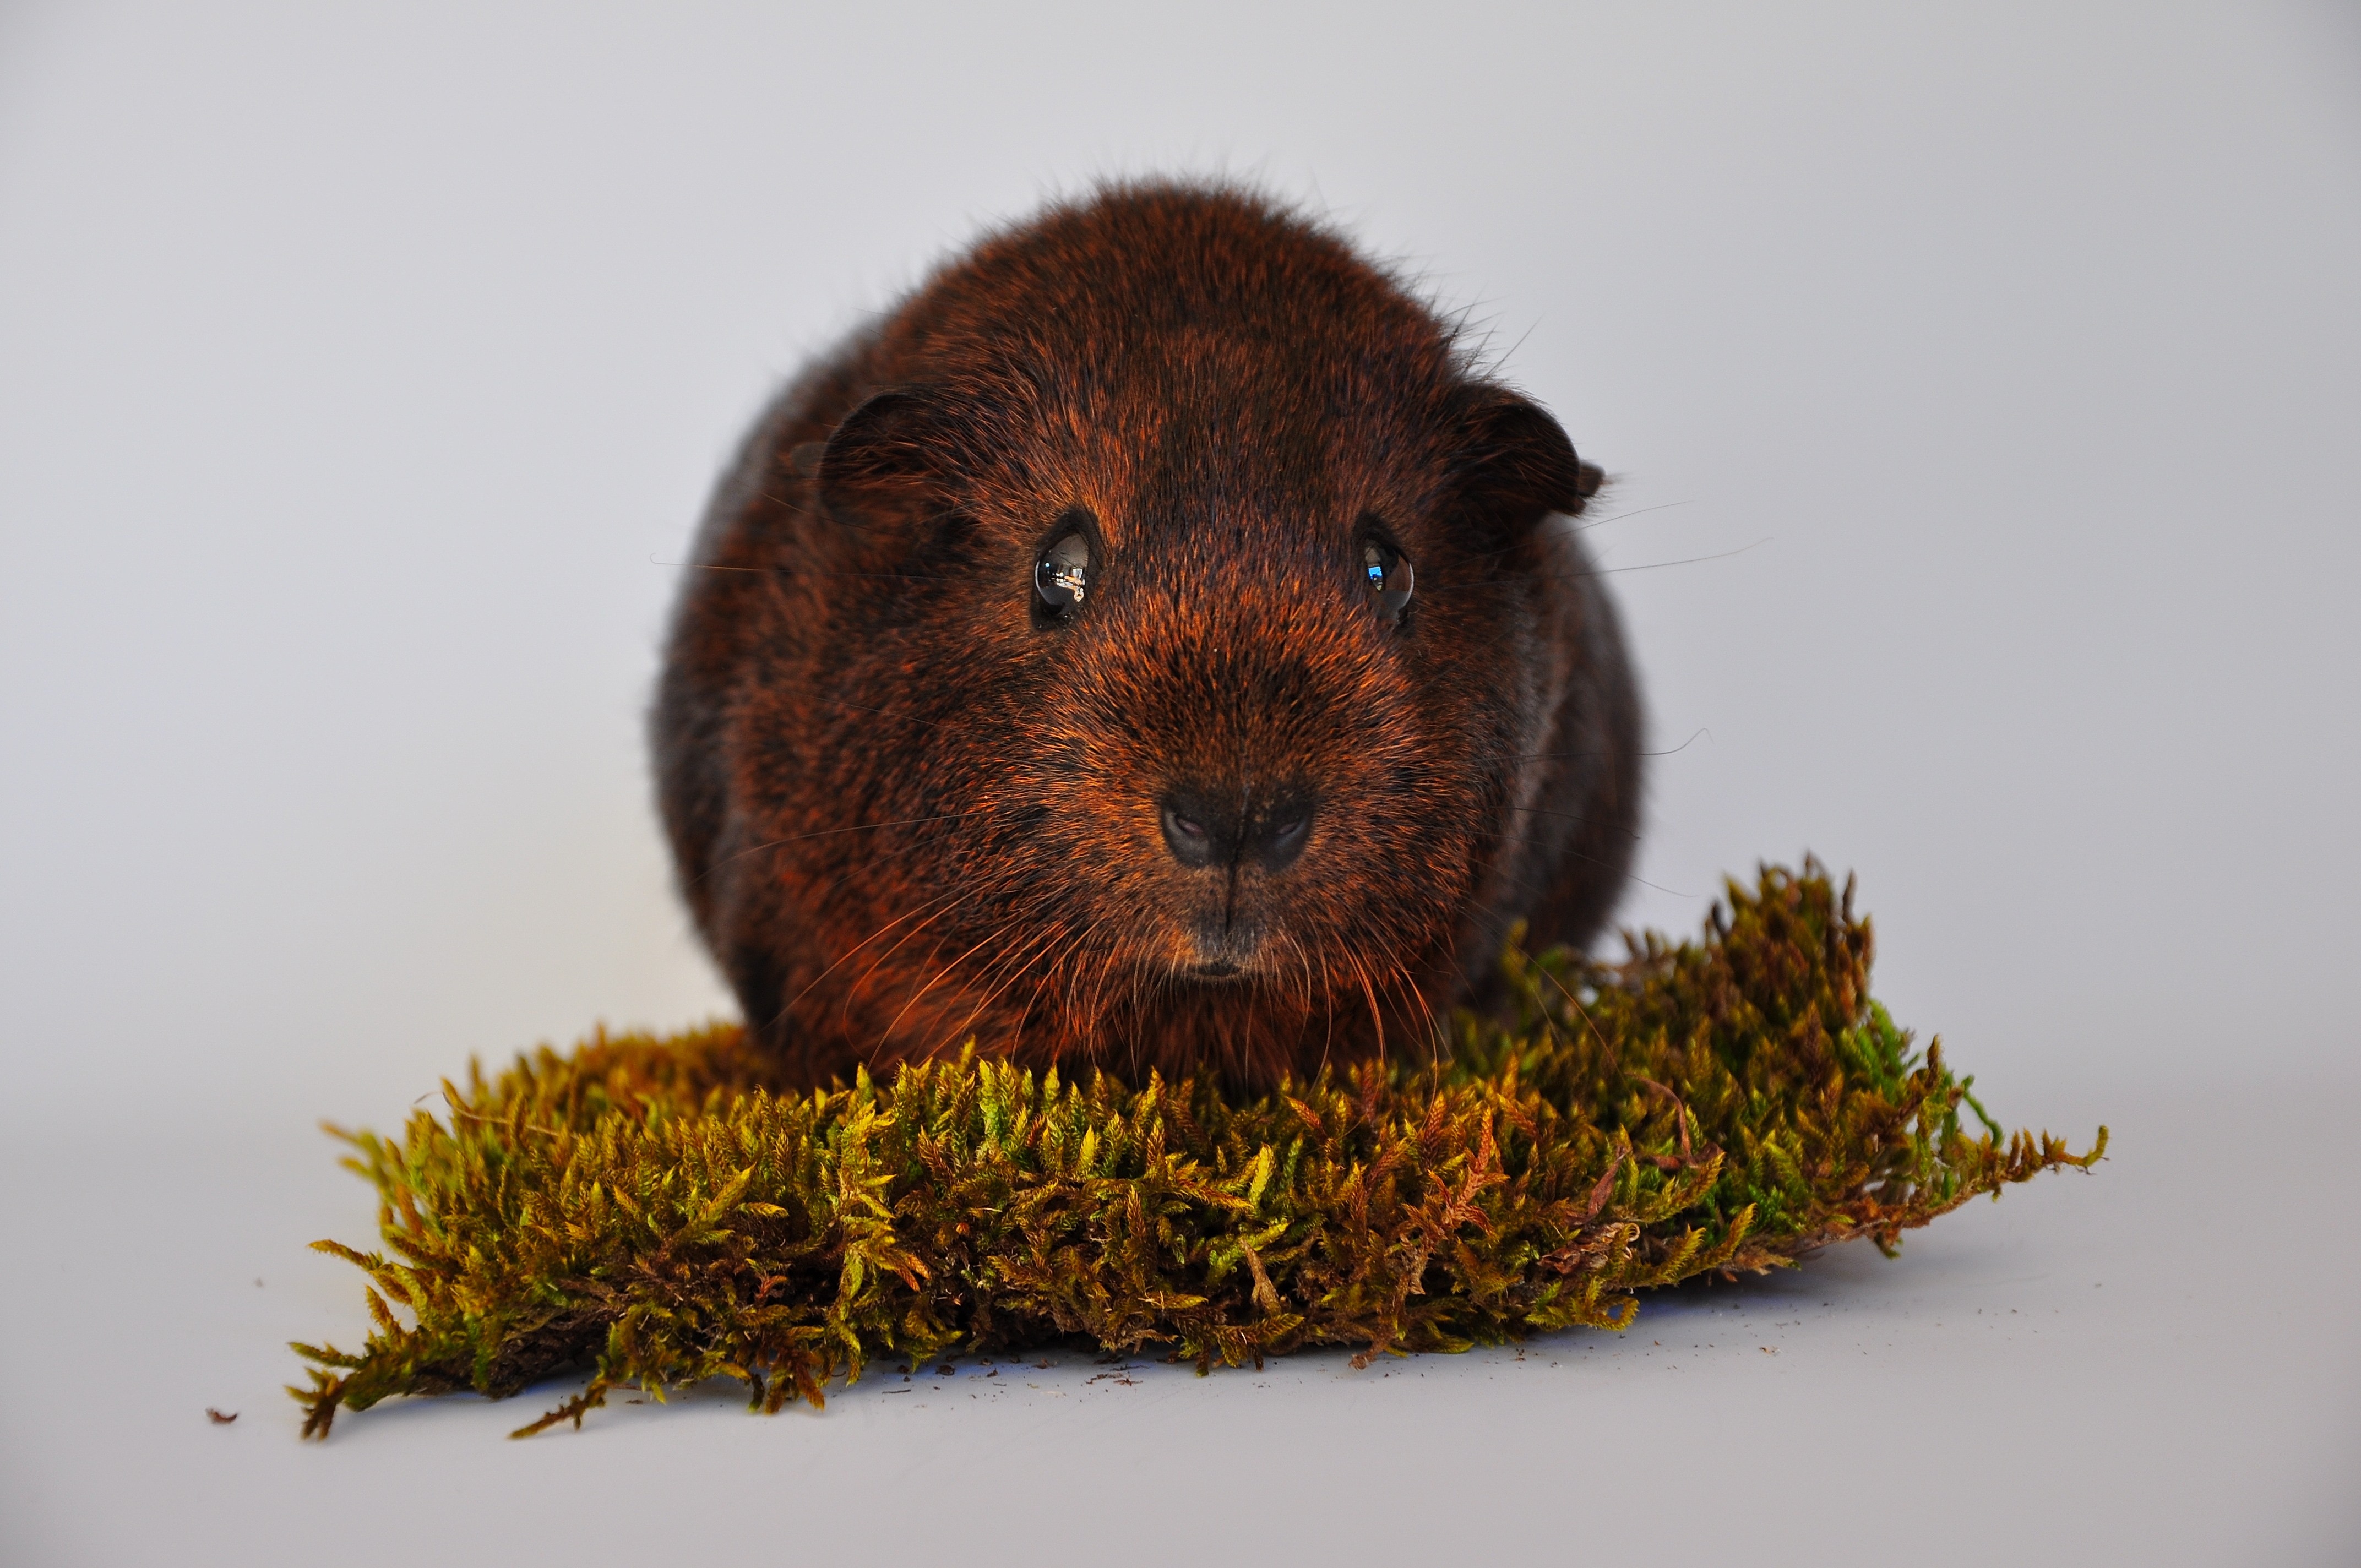
animal, cute, pet, mammal, rodent, fauna, guinea pig, whiskers, vertebrate, nager, young animal, small animals, smooth hair, gold agouti, degu